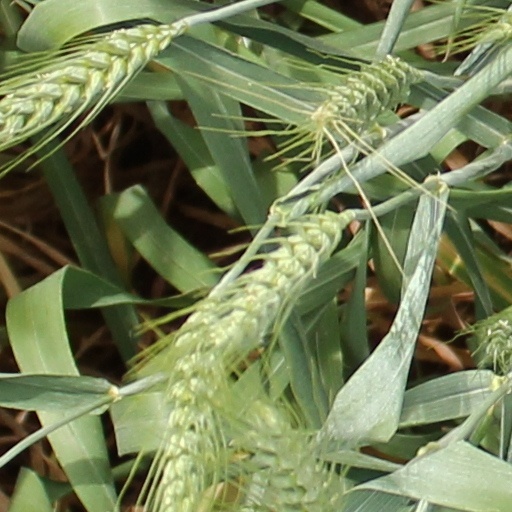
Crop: wheat